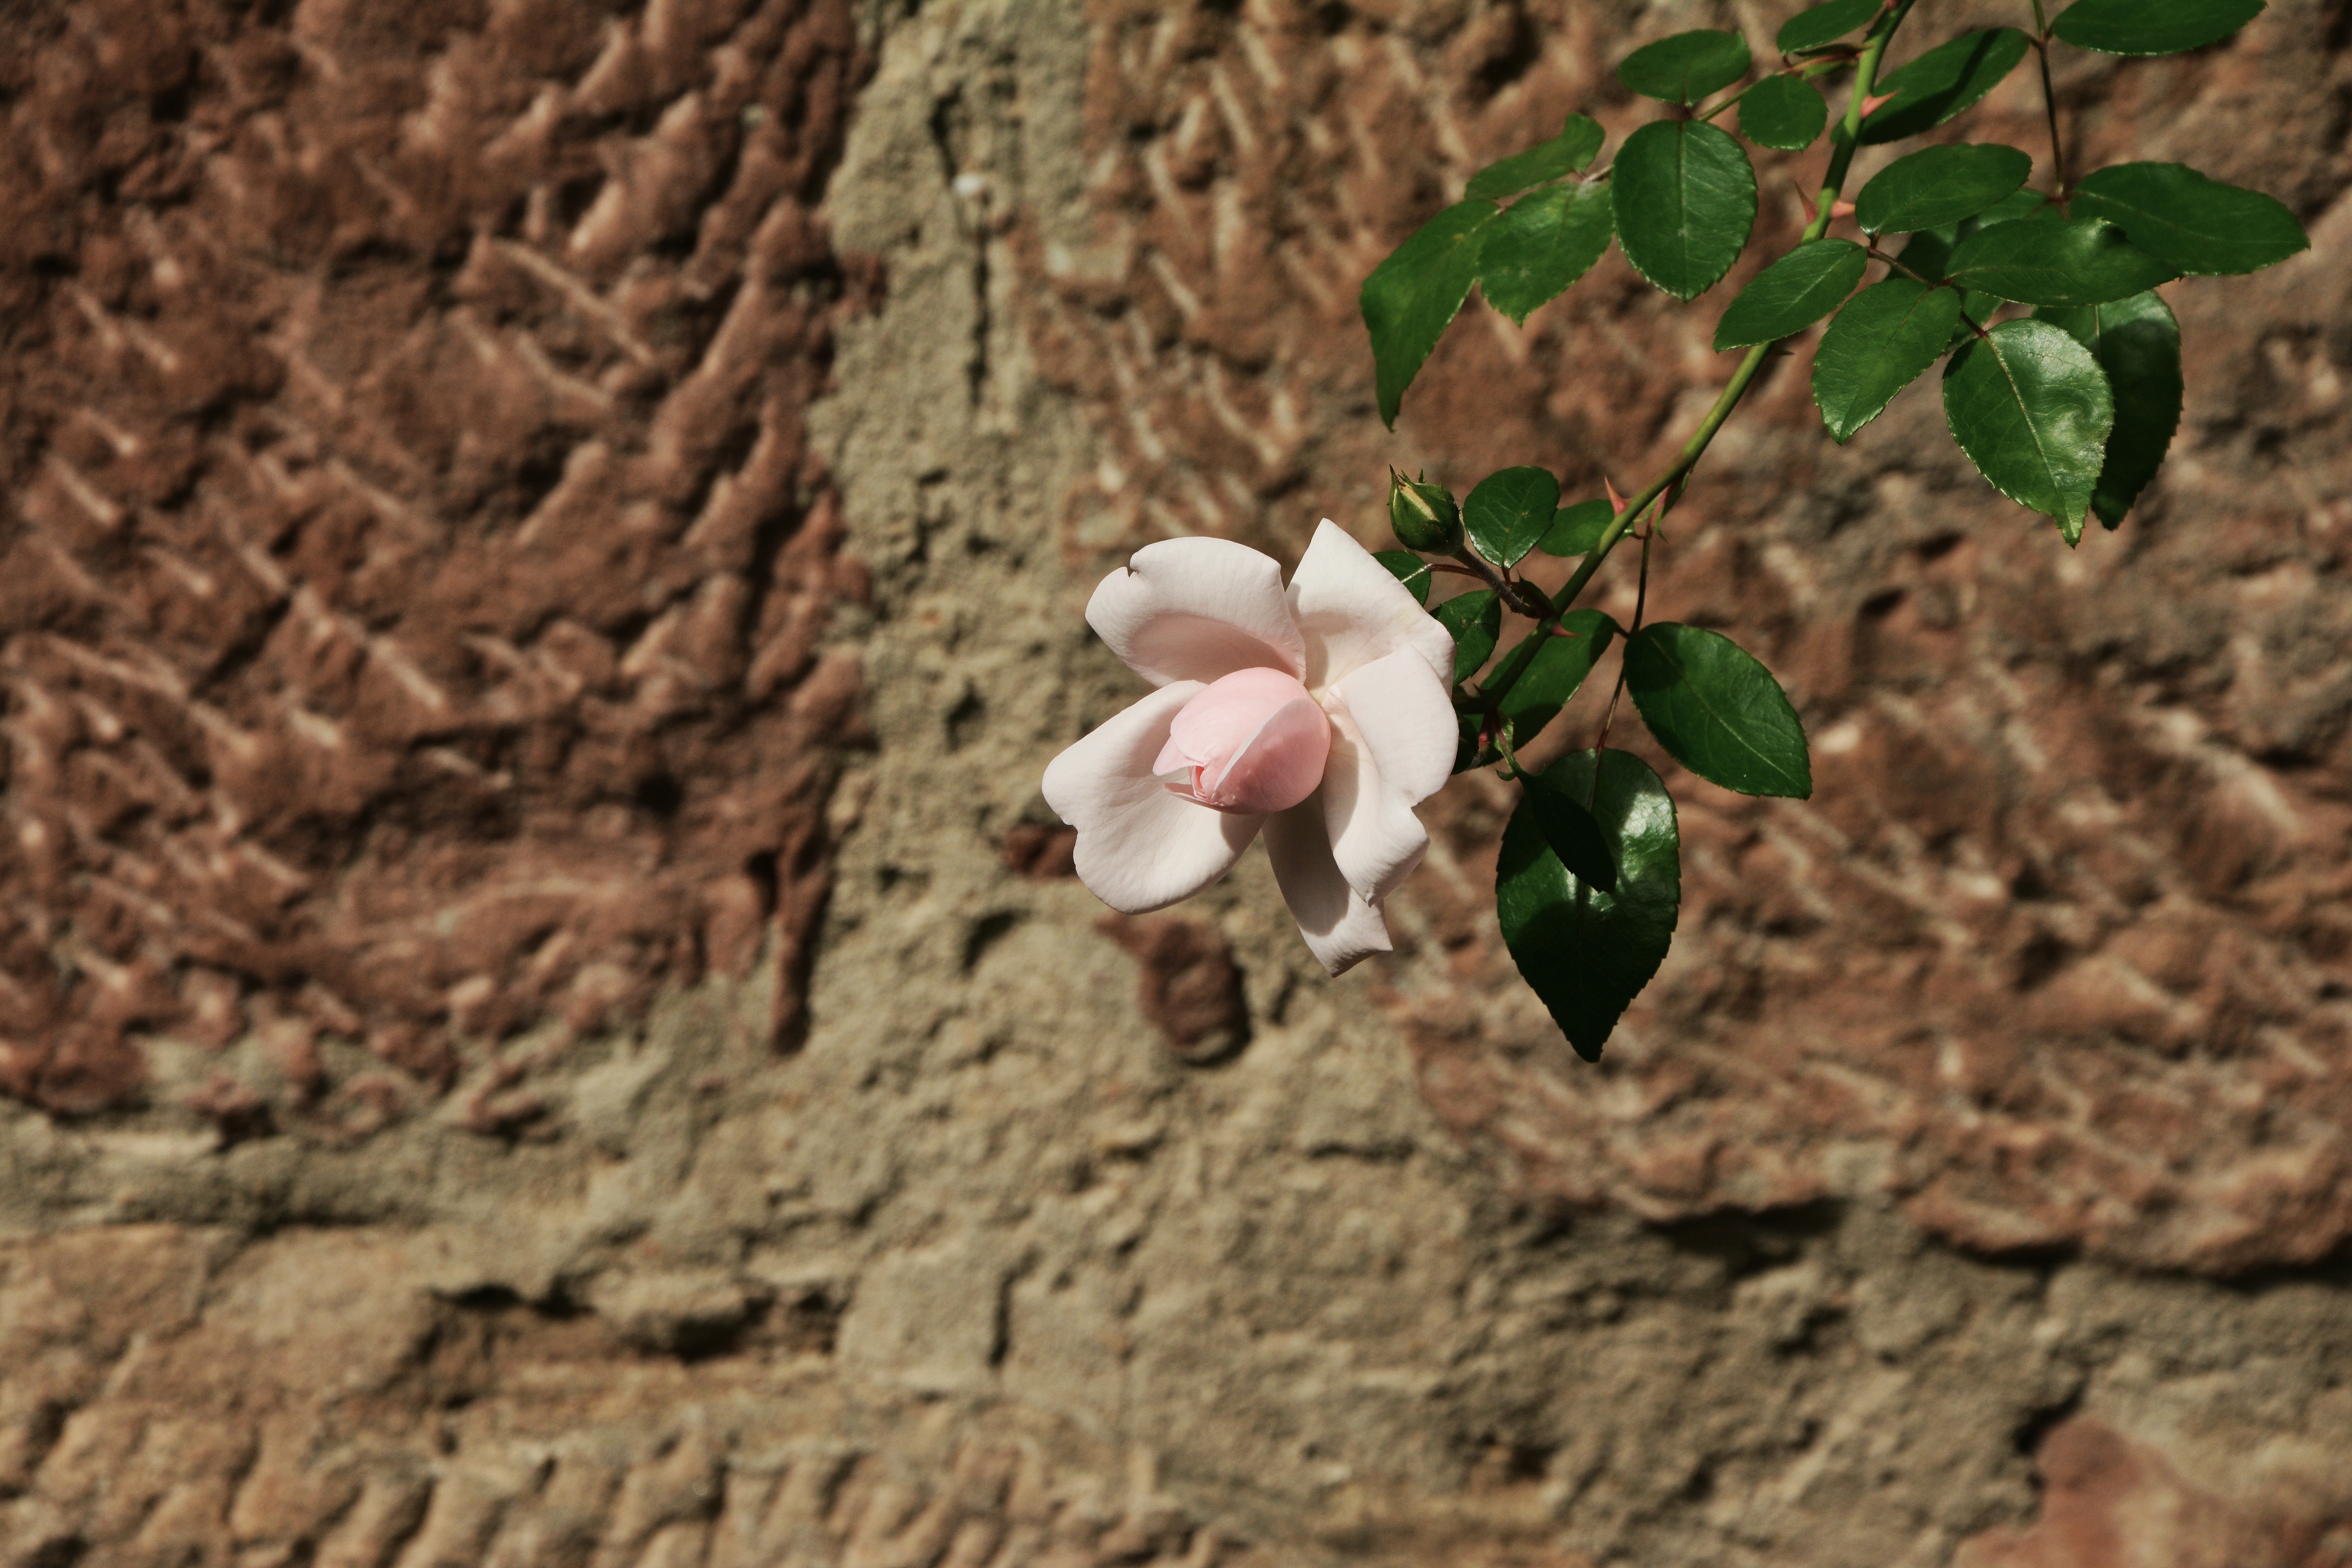
nature, blossom, plant, leaf, flower, petal, wall, rose, spring, romantic, soil, botany, pink, flora, wildflower, pink rose, rose bloom, macro photography, for you, individually, flowering plant, partial view, land plant